Matterfall

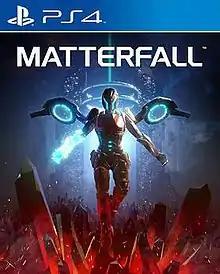

Matterfall is a 2017 side-scrolling shooter video game developed by Housemarque and published by Sony Interactive Entertainment. The game was released for the PlayStation 4 in August 2017. It received mixed reviews from critics.